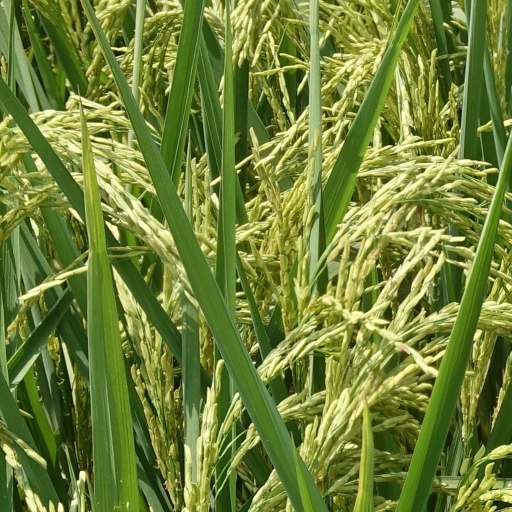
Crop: rice